Intersystem crossing

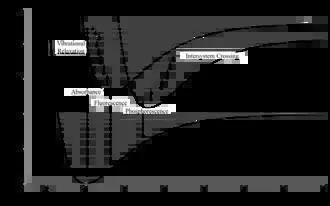
Excited electrons can undergo intersystem crossing to a degenerate state with a different spin multiplicity.

When an electron in a molecule with a singlet ground state is excited ("via" absorption of radiation) to a higher energy level, either an excited singlet state or an excited triplet state will form. Singlet state is a molecular electronic state such that all electron spins are paired. That is, the spin of the excited electron is still paired with the ground state electron (a pair of electrons in the same energy level must have opposite spins, per the Pauli exclusion principle). In a triplet state the excited electron is no longer paired with the ground state electron; that is, they are parallel (same spin). Since excitation to a triplet state involves an additional "forbidden" spin transition, it is less probable that a triplet state will form when the molecule absorbs radiation.